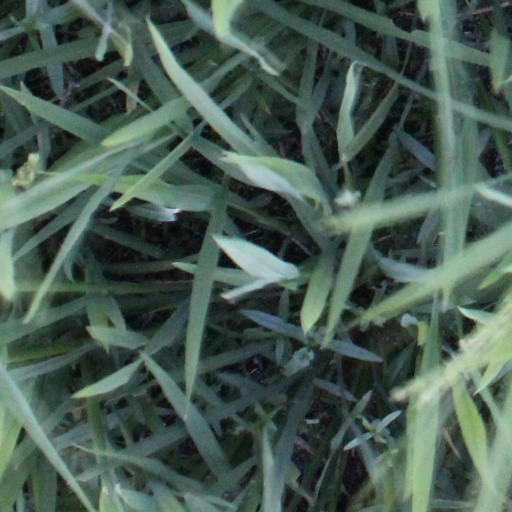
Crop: rice